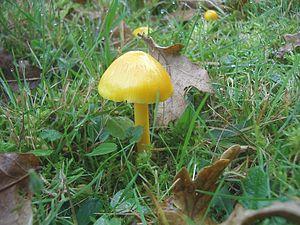
Hygrocybe chlorophana (rivière d'Étel, Belz, Morbihan, France)